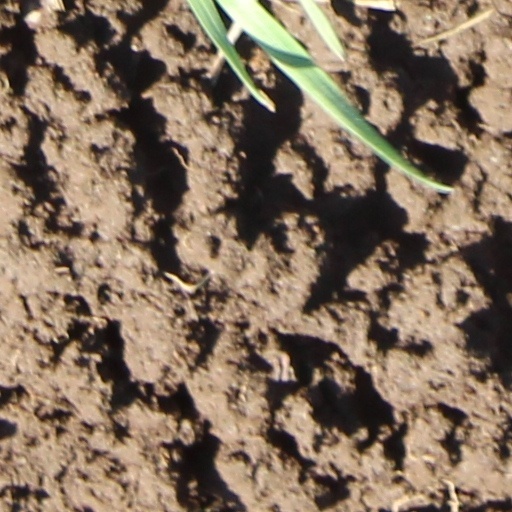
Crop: wheat